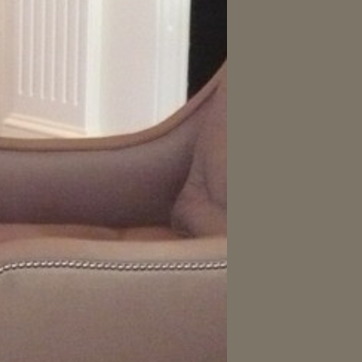
Material: leather